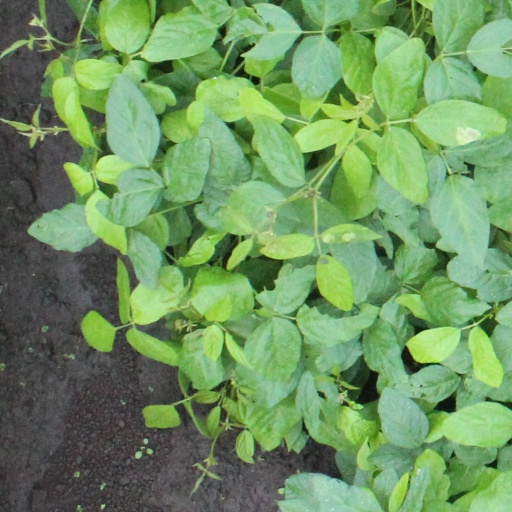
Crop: soybean